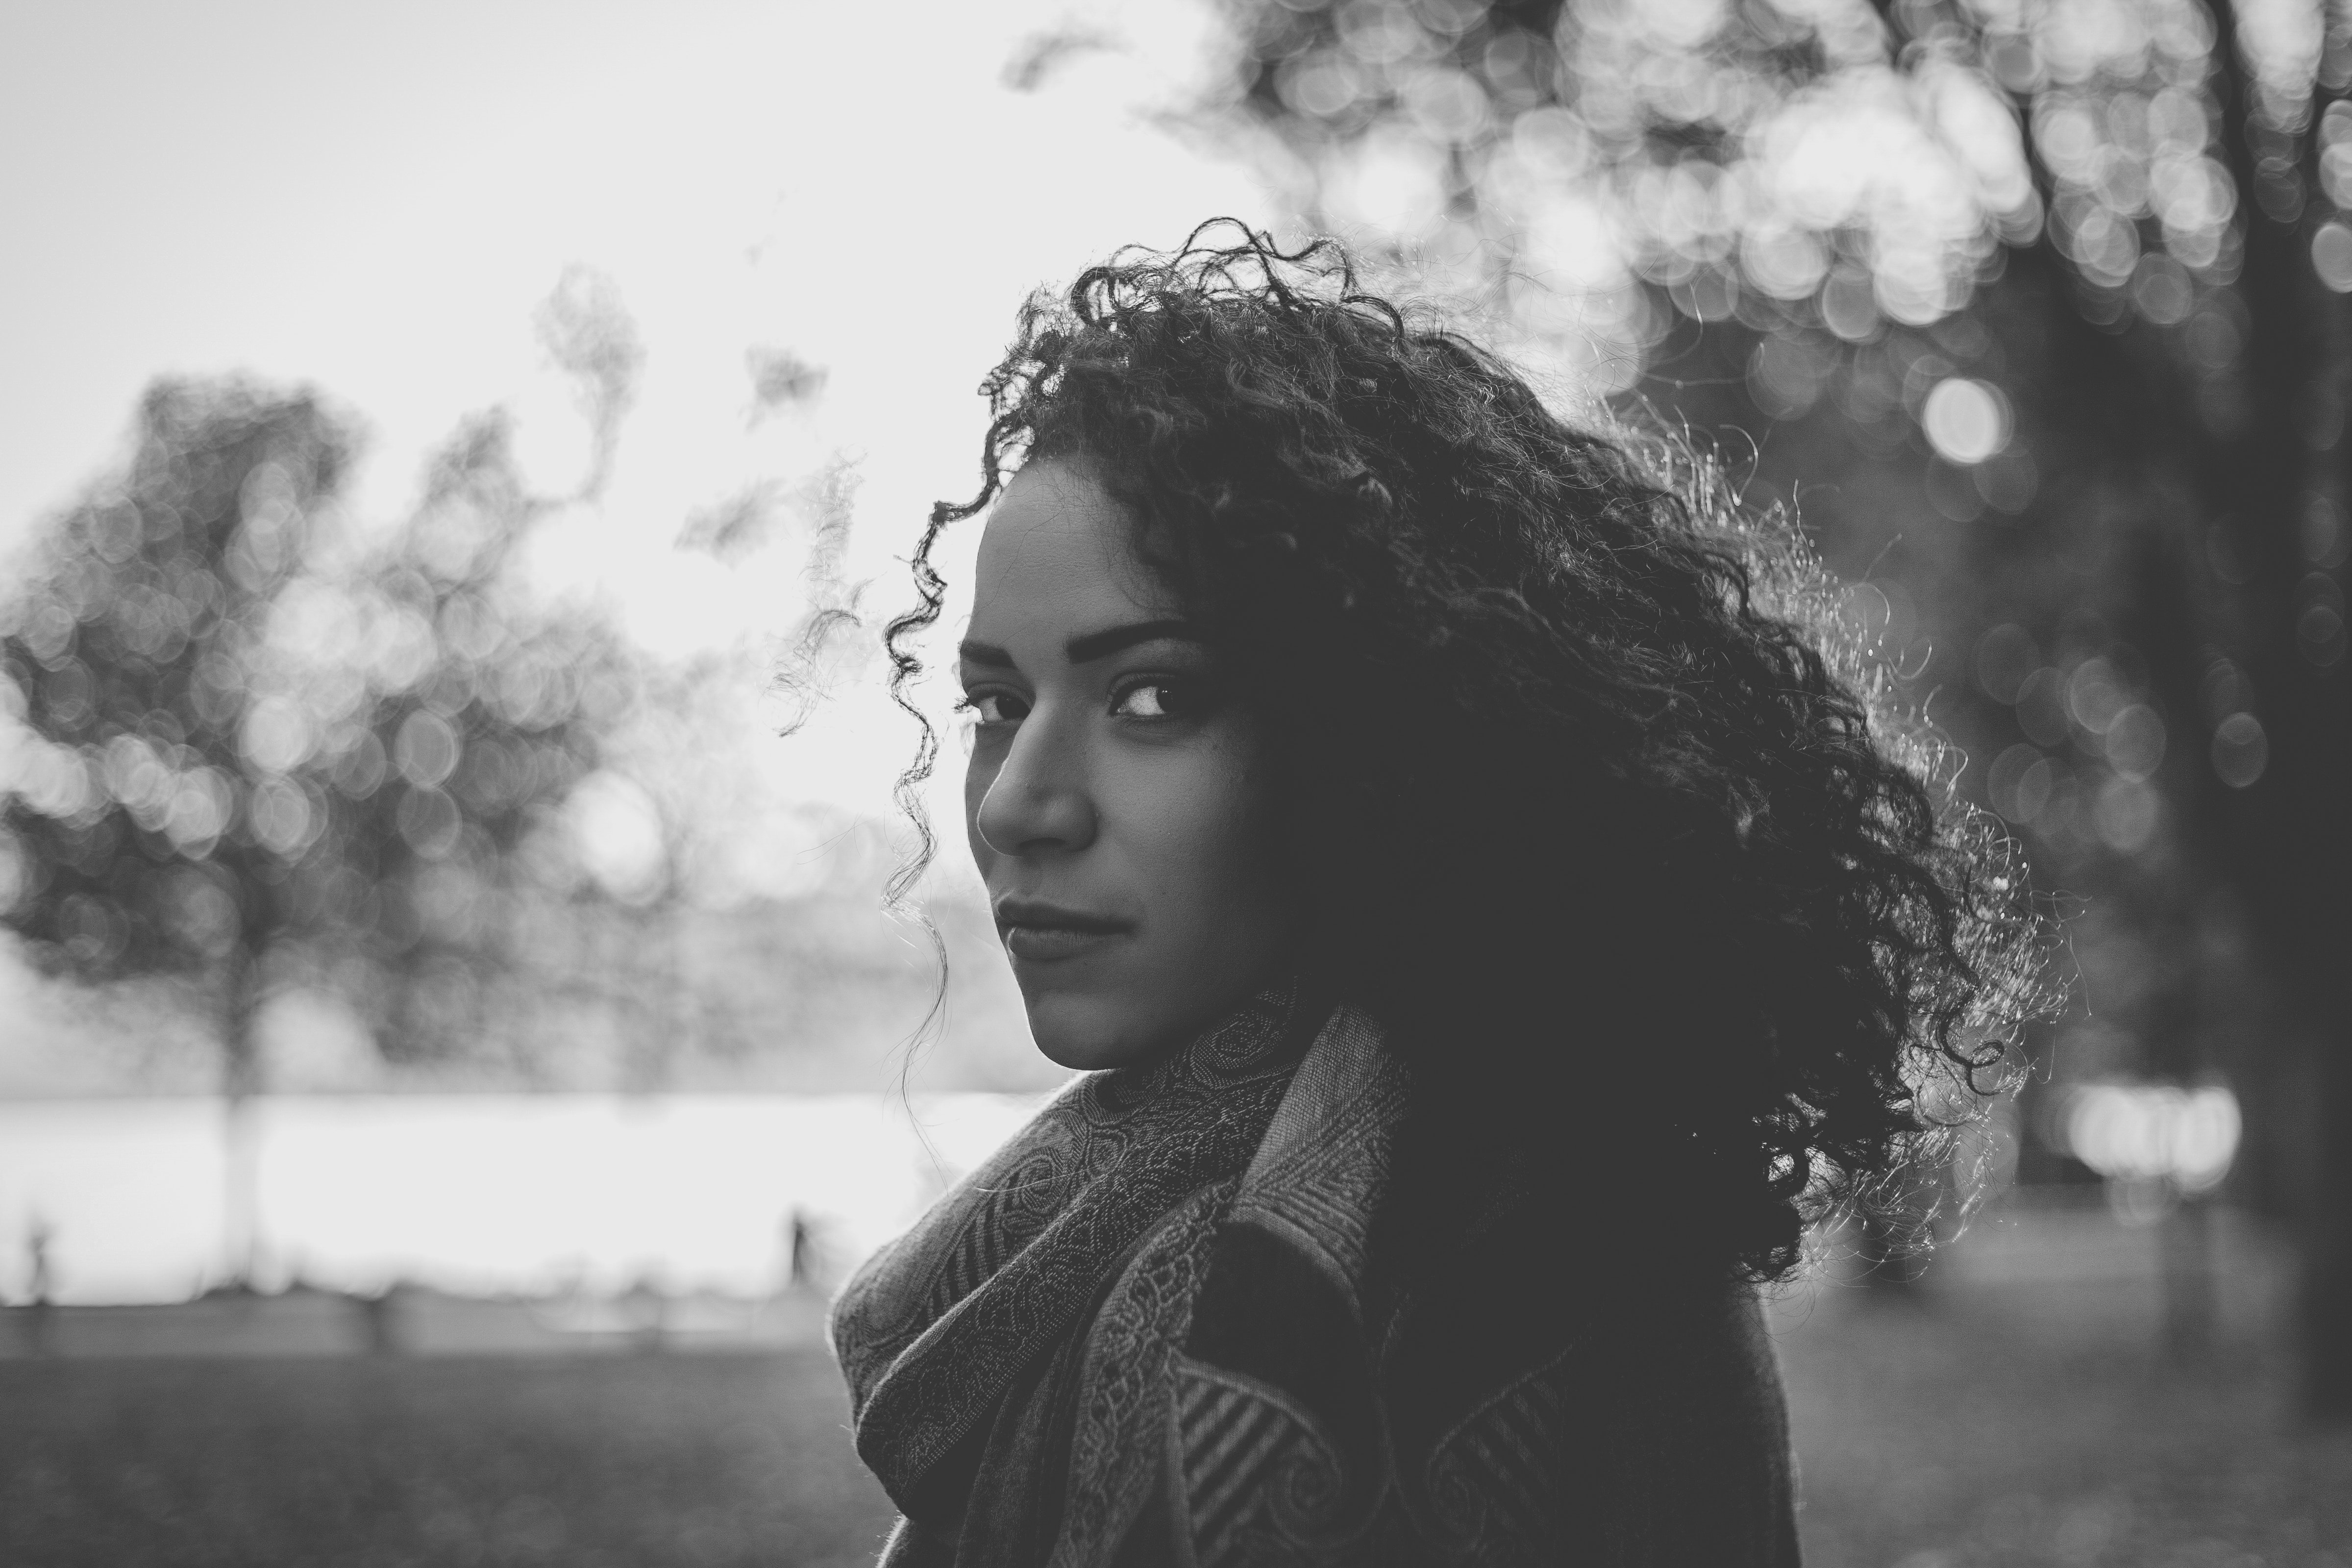
hair, People in nature, face, black, white, photograph, black and white, beauty, monochrome photography, monochrome, head, lip, sky, eye, hairstyle, tree, photography, sunlight, black hair, smile, photo shoot, portrait, long hair, cloud, portrait photography, grass, flash photography, branch, Tints and shades, style, model